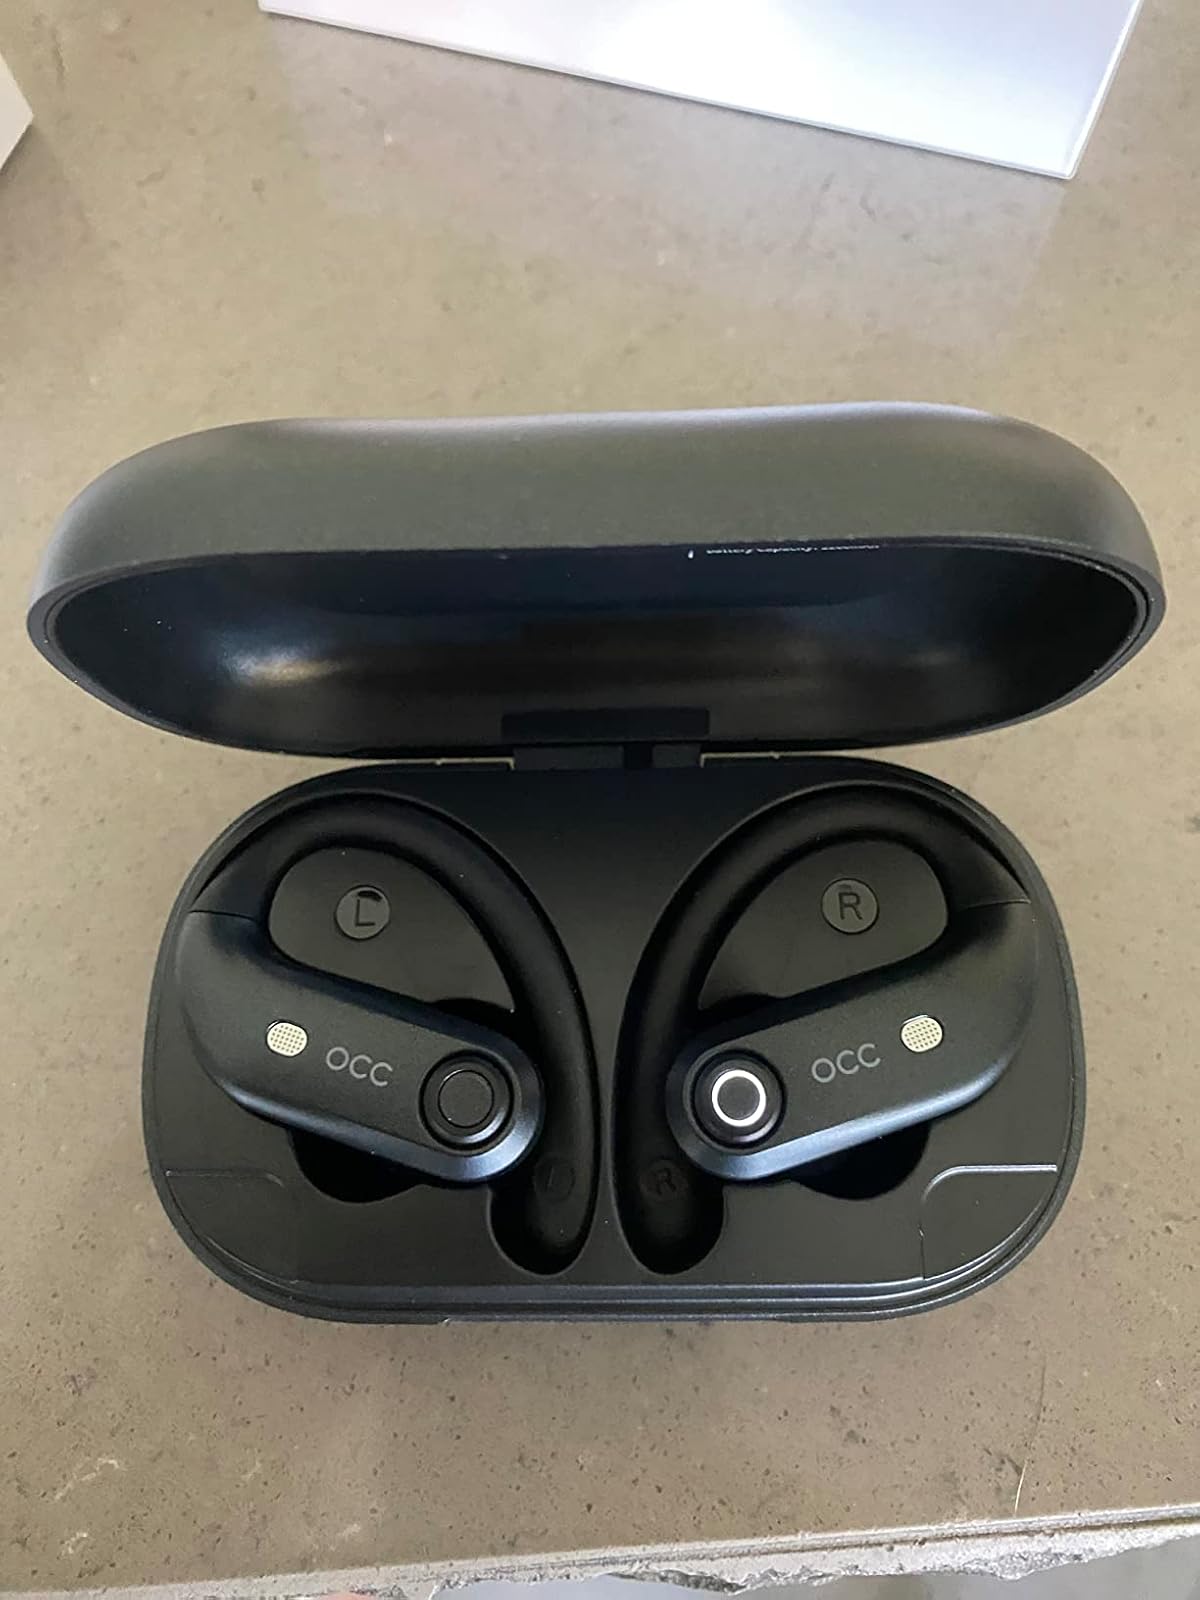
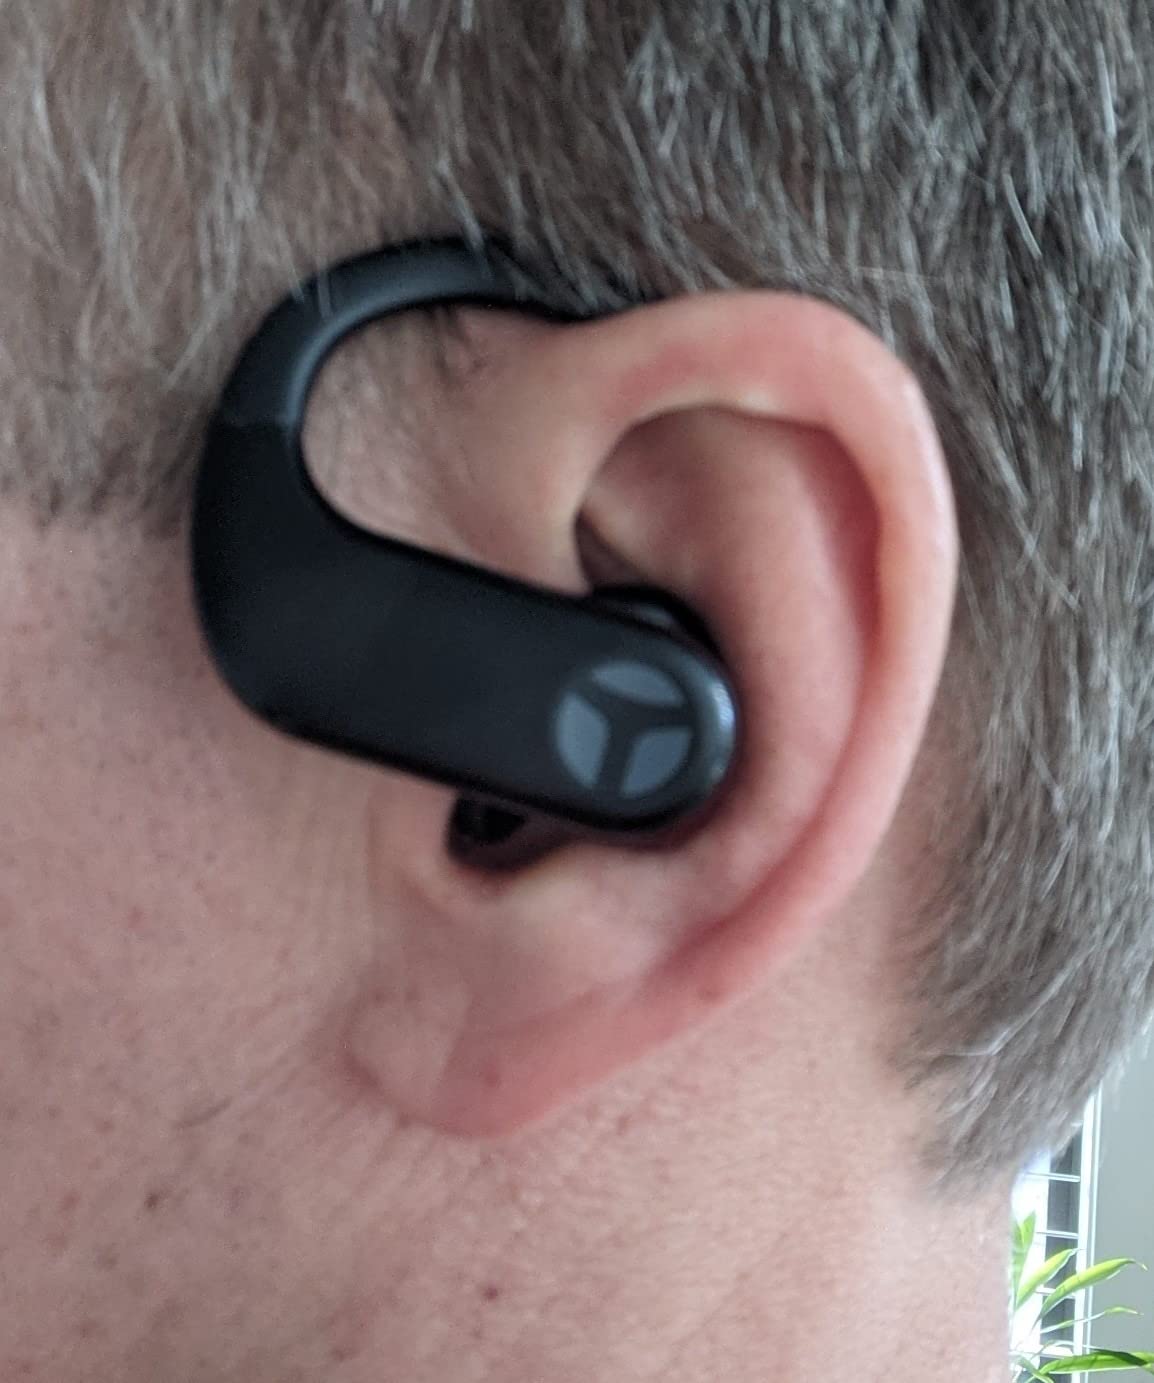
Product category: earbuds
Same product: no